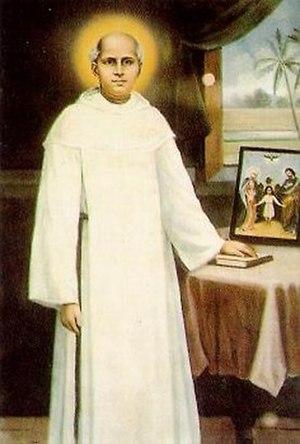
Cette liste de saints concerne les saints et les bienheureux, reconnus comme tels par l'Église catholique, ayant vécu au XIXᵉ siècle. À ce jour, l'Église a donné comme modèles évangéliques 318 saints du XIXᵉ siècle.
Kuriakose Elias Chavara en religion Kuriakose Elie de la Sainte Famille est né le 10 février 1805 au Kerala. Il est décédé le 3 janvier 1871 à Koonammavu. Prêtre et carme indien de rite syro-malabar. Il est le fondateur de deux congrégations religieuses : les Carmes de Marie Immaculée et les sœurs de la Mère du Carmel.
Cette page dresse la liste des béatifications prononcées par le pape Jean-Paul II.